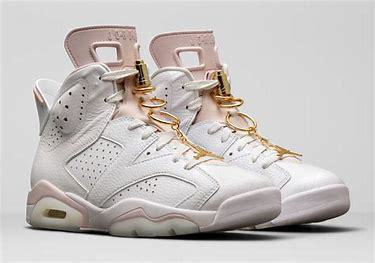
Brand: Nike
Model: Air Jordan 6